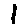
Label: 1